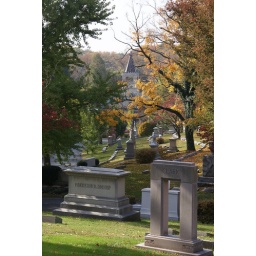
The building in the background is actually the cemetery office though it looks like a church.